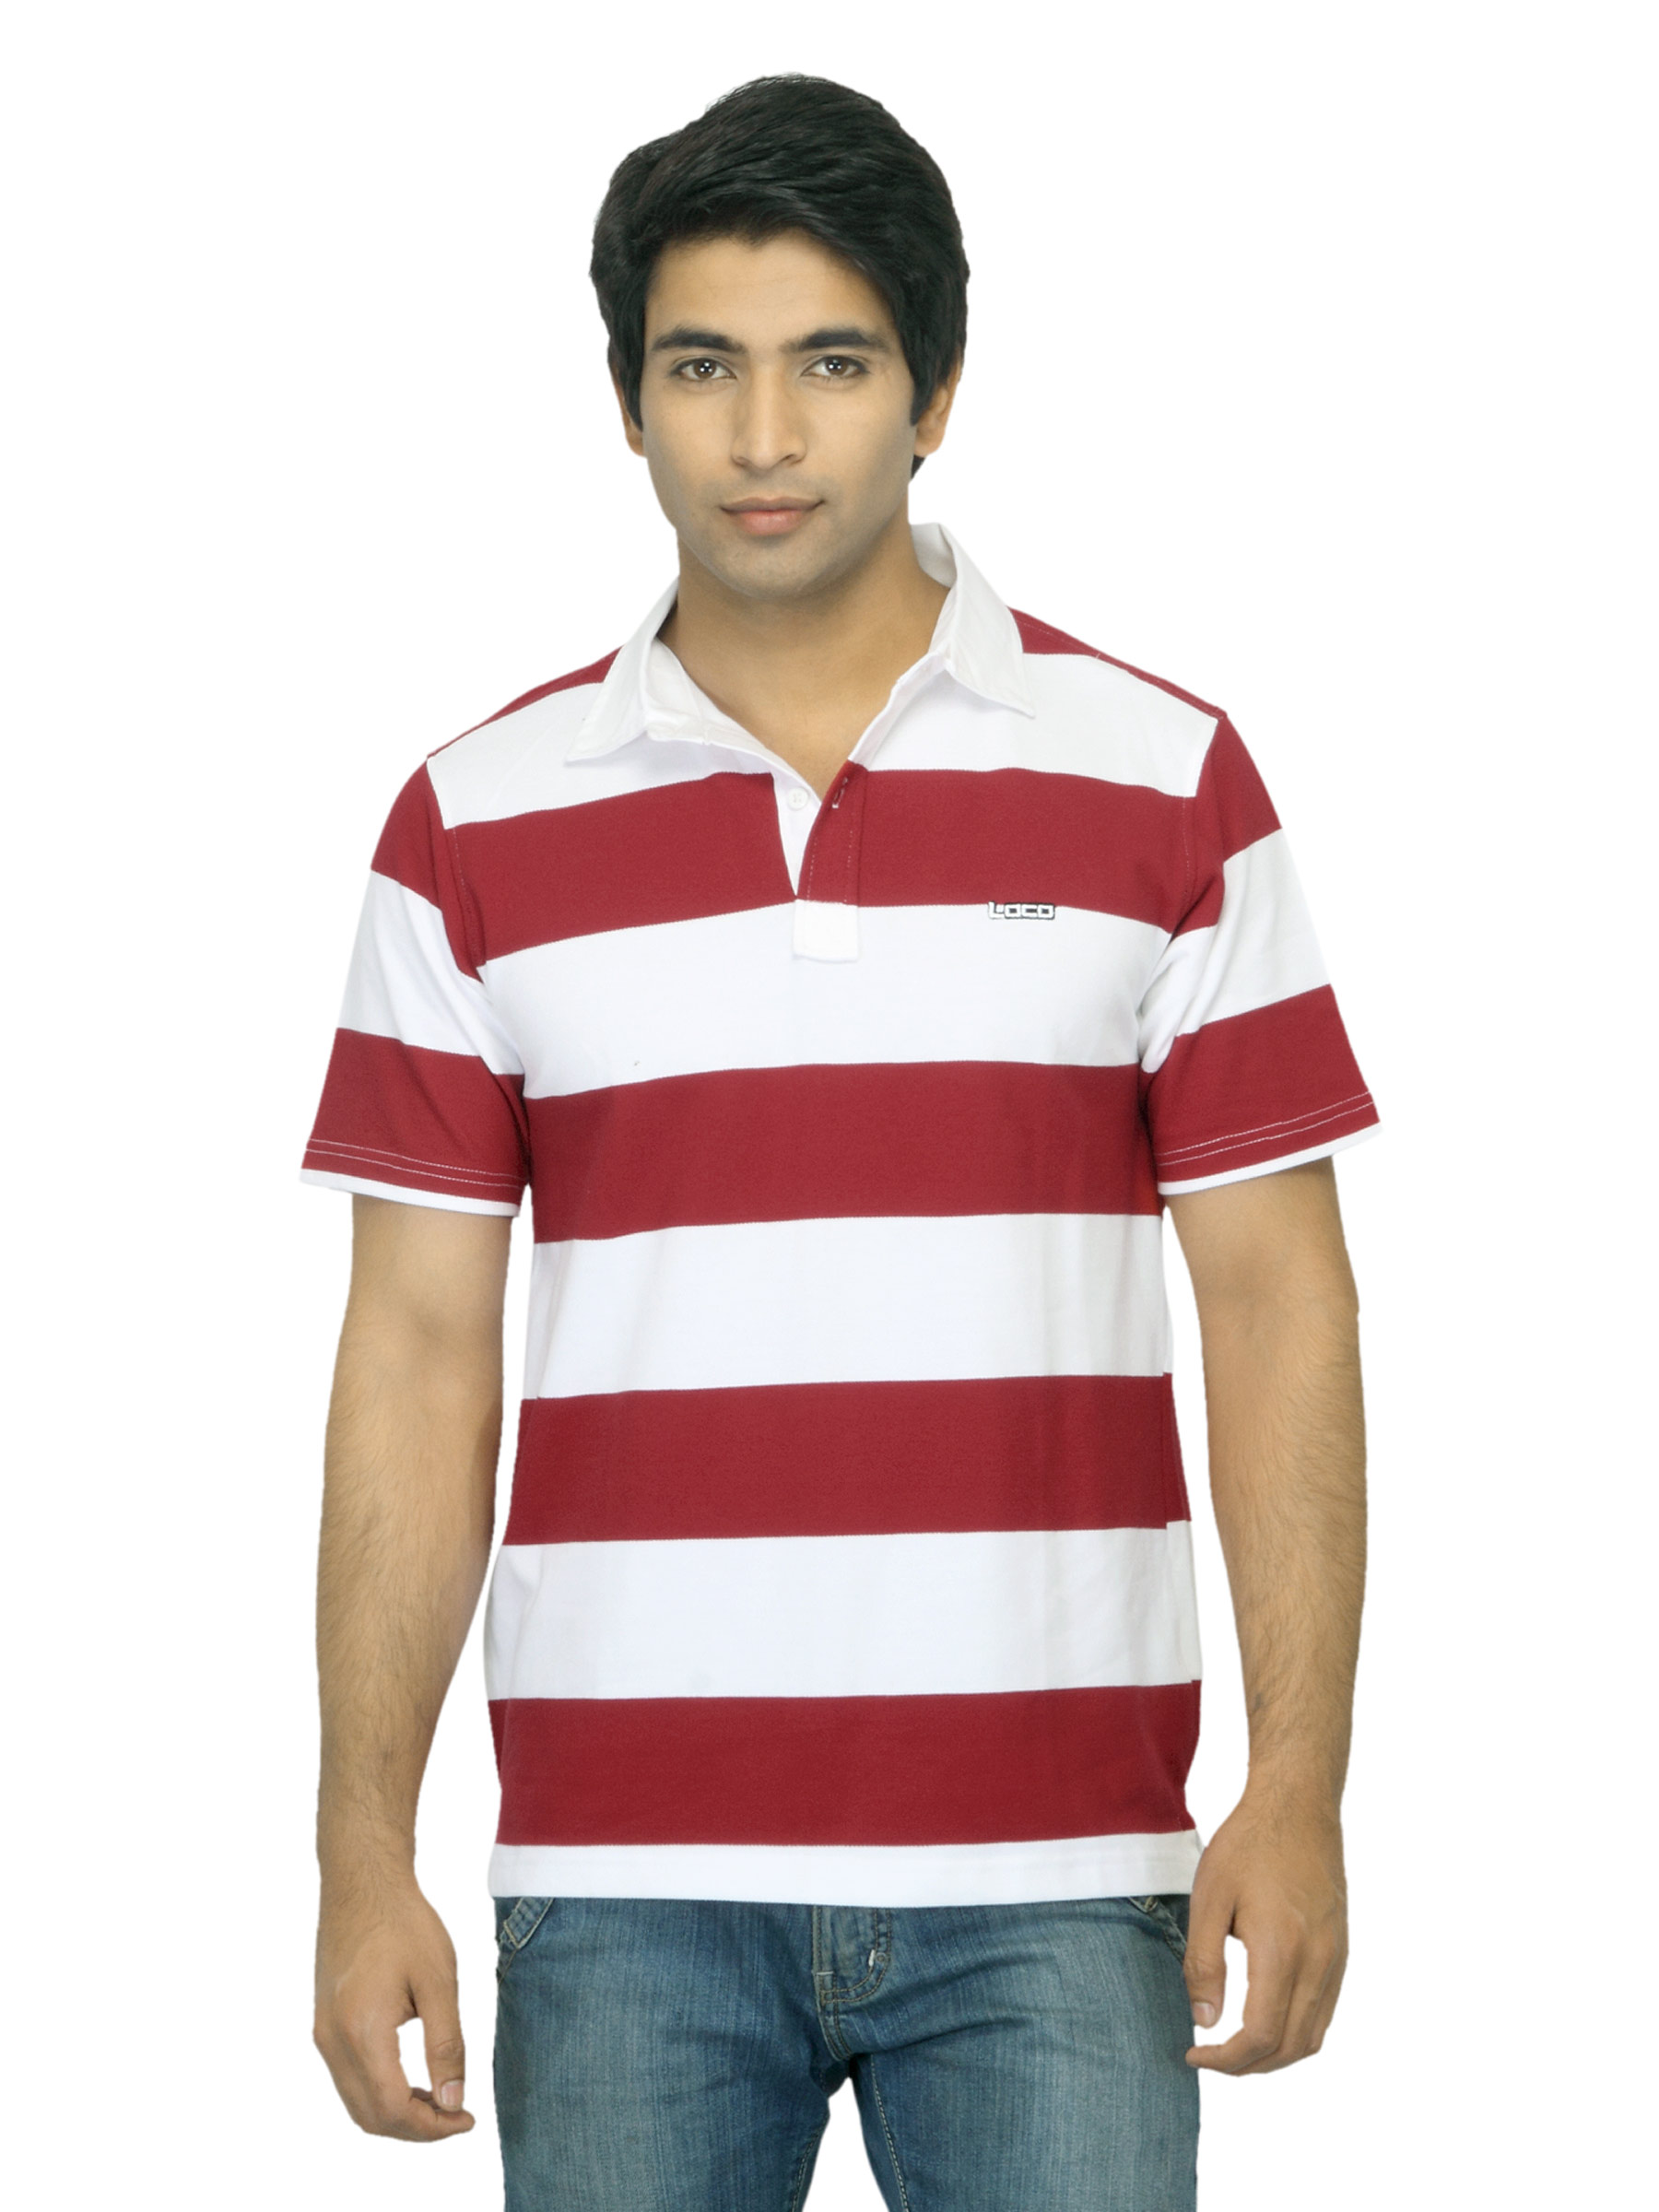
Locomotive Men Striped Red T-shirt
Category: Apparel / Topwear / Tshirts
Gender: Men
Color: Red
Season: Summer 2012
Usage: Casual